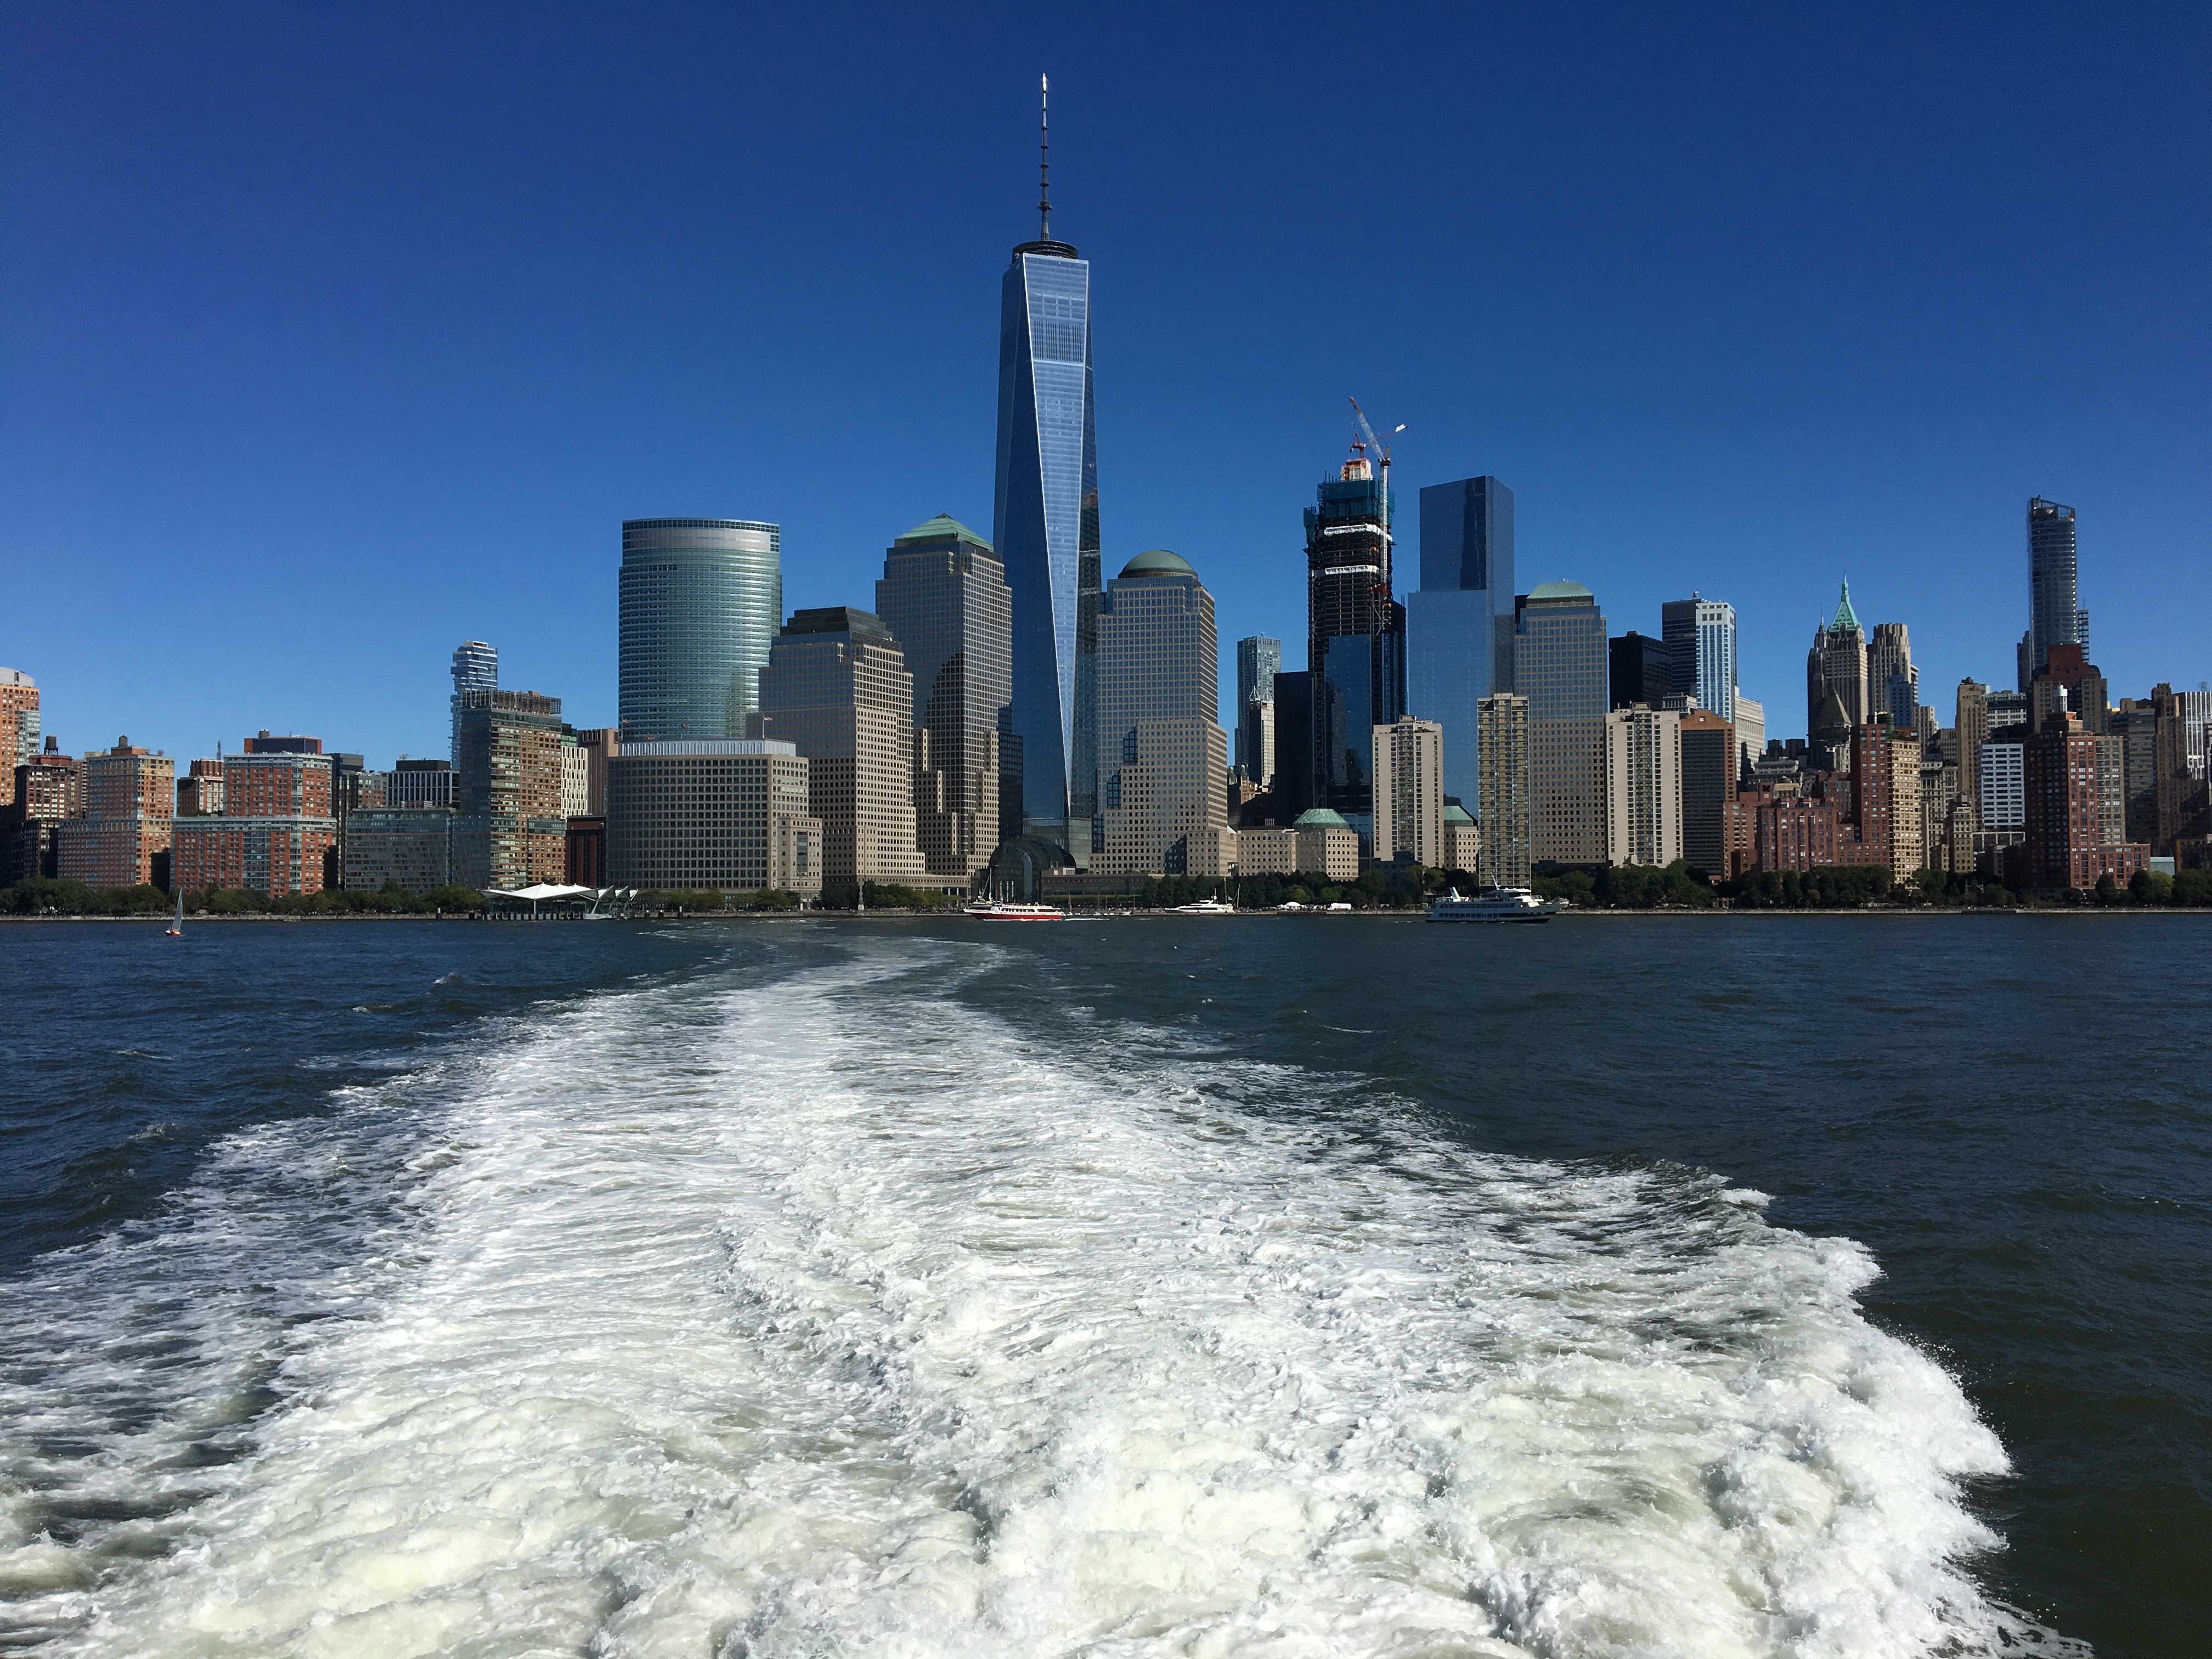
sea, coast, horizon, skyline, city, skyscraper, river, wake, cityscape, downtown, tower, freedom tower, landmark, tower block, metropolis, manhattan skyline, geographical feature, human settlement